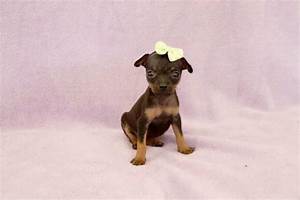
Label: dog